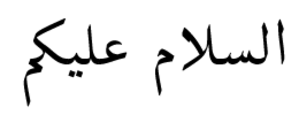
ArabTeX est un logiciel libre disponible sous forme de paquet et fournissant une assistance à la saisie de l'alphabet arabe et de l'alphabet hébreu dans TeX et LaTeX. Écrit par Klaus Lagally, il peut prendre en entrée un texte natif ou romanisé et produit une typographie et des ligatures de qualité pour écrire l'arabe, le persan, l'ourdou, le pachto, le sindhi, le maghribi, l'ouïghour, le cachemiri, l'hébreu, le judéo-arabe, le judéo-espagnol et le yiddish. Dans un document LaTeX, les caractères ArabTeX sont entrés à l'aide des commandes \< … > ou \RL{ … } ou dans l'environnement \begin{arabtext} … \end{arabtext}.